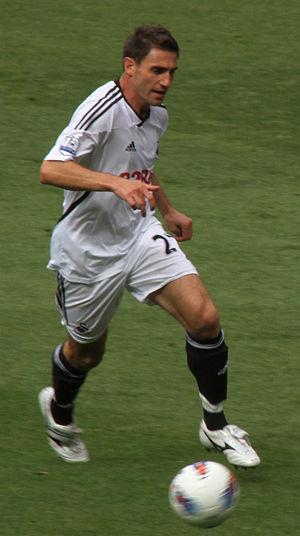
Àngel Rangel Zaragoza est un footballeur évoluant au poste d'arrière latéral droit au Queens Park Rangers.